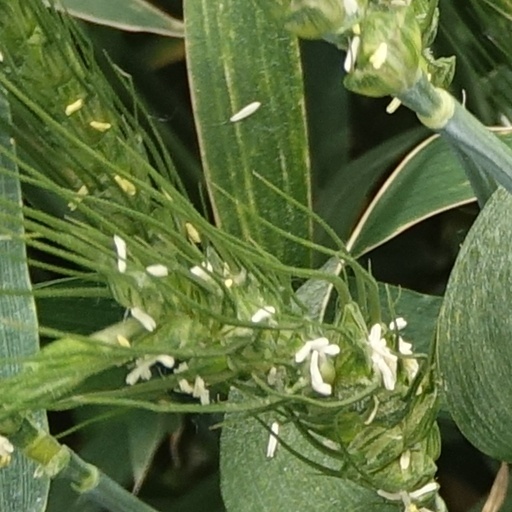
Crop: wheat